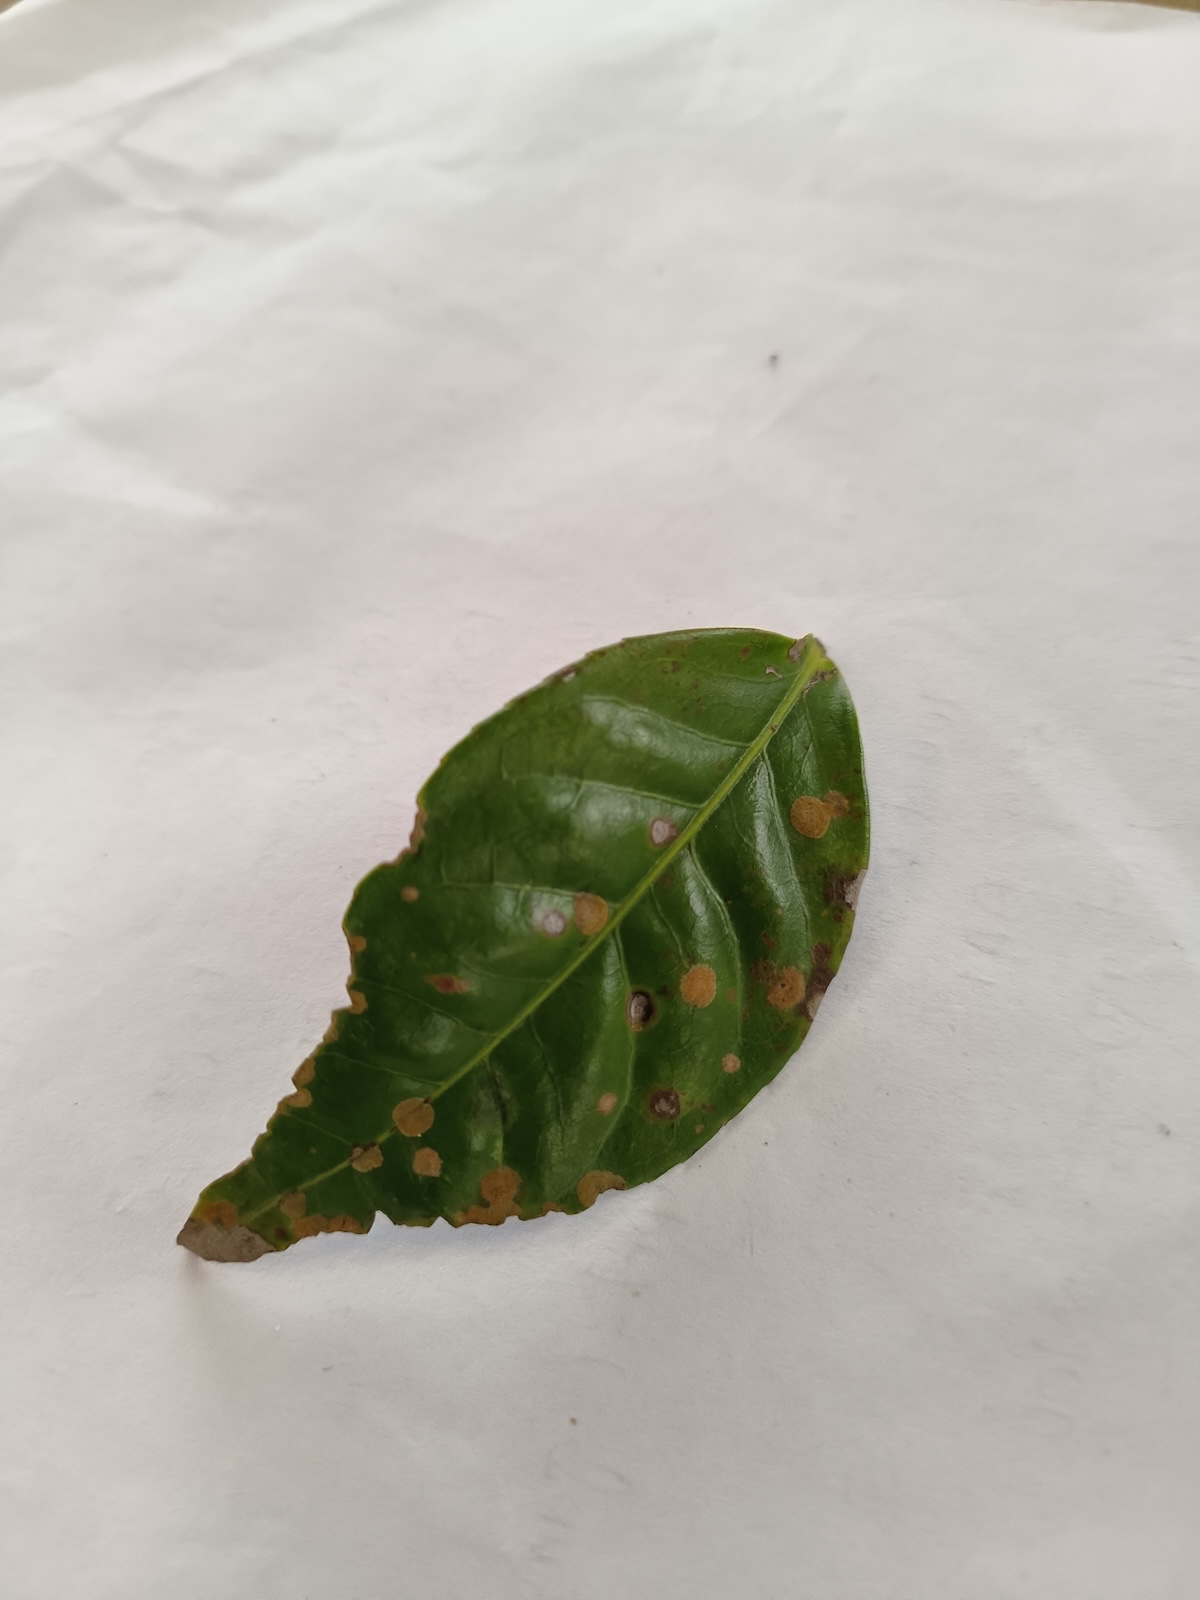
Label: Tea algal leaf spot